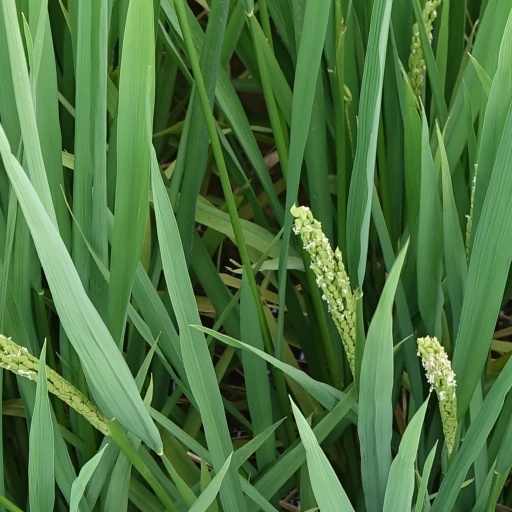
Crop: rice